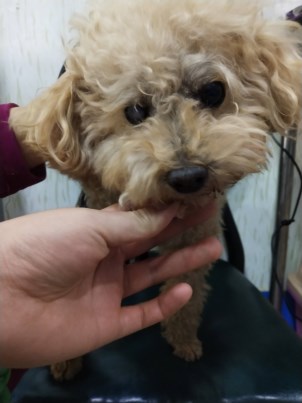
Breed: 7449-n000128-teddy